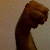
The image shows a hand gesture representing the letter 'M' in Indian Sign Language.